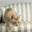
Label: cat